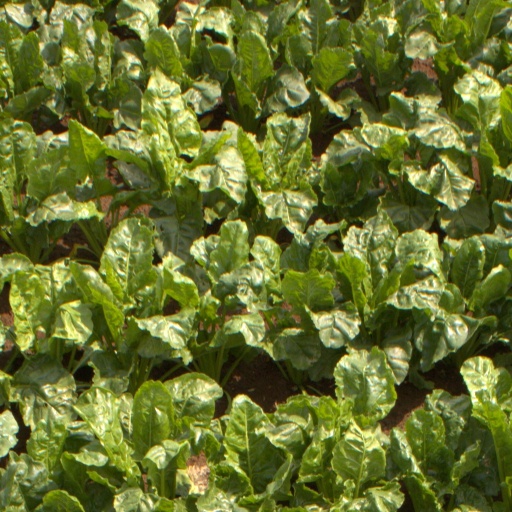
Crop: sugar beet